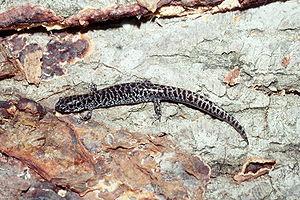
Ambystoma cingulatum est une espèce d'urodèles de la famille des Ambystomatidae.